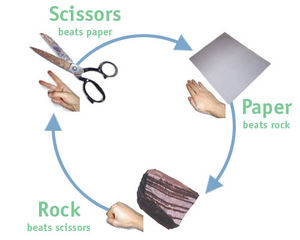
Sten, saks, papir
Håndsignaler for sten, papir, saks.
Sten, saks, papir er et håndspil for to personer, som kan anvendes til at udvælge en person i en eller anden sammenhæng. Det bliver oftest spillet af børn.